Battle of Isandlwana

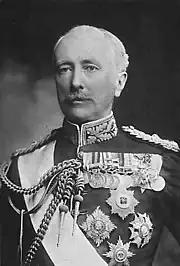
Field Marshal Lord Wolseley

Though Isandlwana was a disaster for the British, the Zulu victory did not end the war. With the defeat of Chelmsford's central column, the invasion of Zululand collapsed and would have to be restaged. Not only were there heavy manpower casualties to the Main Column, but most of the supplies, ammunition and draught animals were lost. As King Cetshwayo feared, the embarrassment of the defeat would force the policy makers in London, who to this point had not supported the war, to rally to the support of the pro-war contingent in the Natal government and commit whatever resources were needed to defeat the Zulus. Despite local numerical superiority, the Zulus did not have the manpower, technological resources, or logistical capacity to match the British in another, more extended, campaign.